John Montagu, 3rd Earl of Salisbury

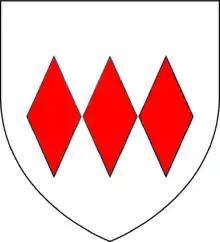
Arms of Montagu: "Argent, three fusils conjoined in fess gules"

John Montagu, 3rd Earl of Salisbury and 5th and 2nd Baron Montagu, KG (c. 1350 – 7 January 1400) was an English nobleman, one of the few who remained loyal to Richard II after Henry IV became king.